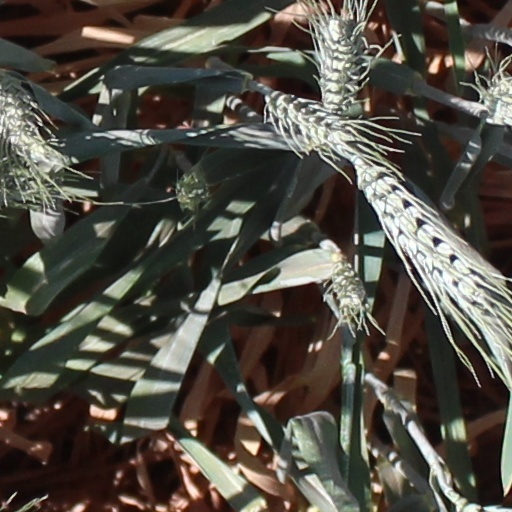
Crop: wheat